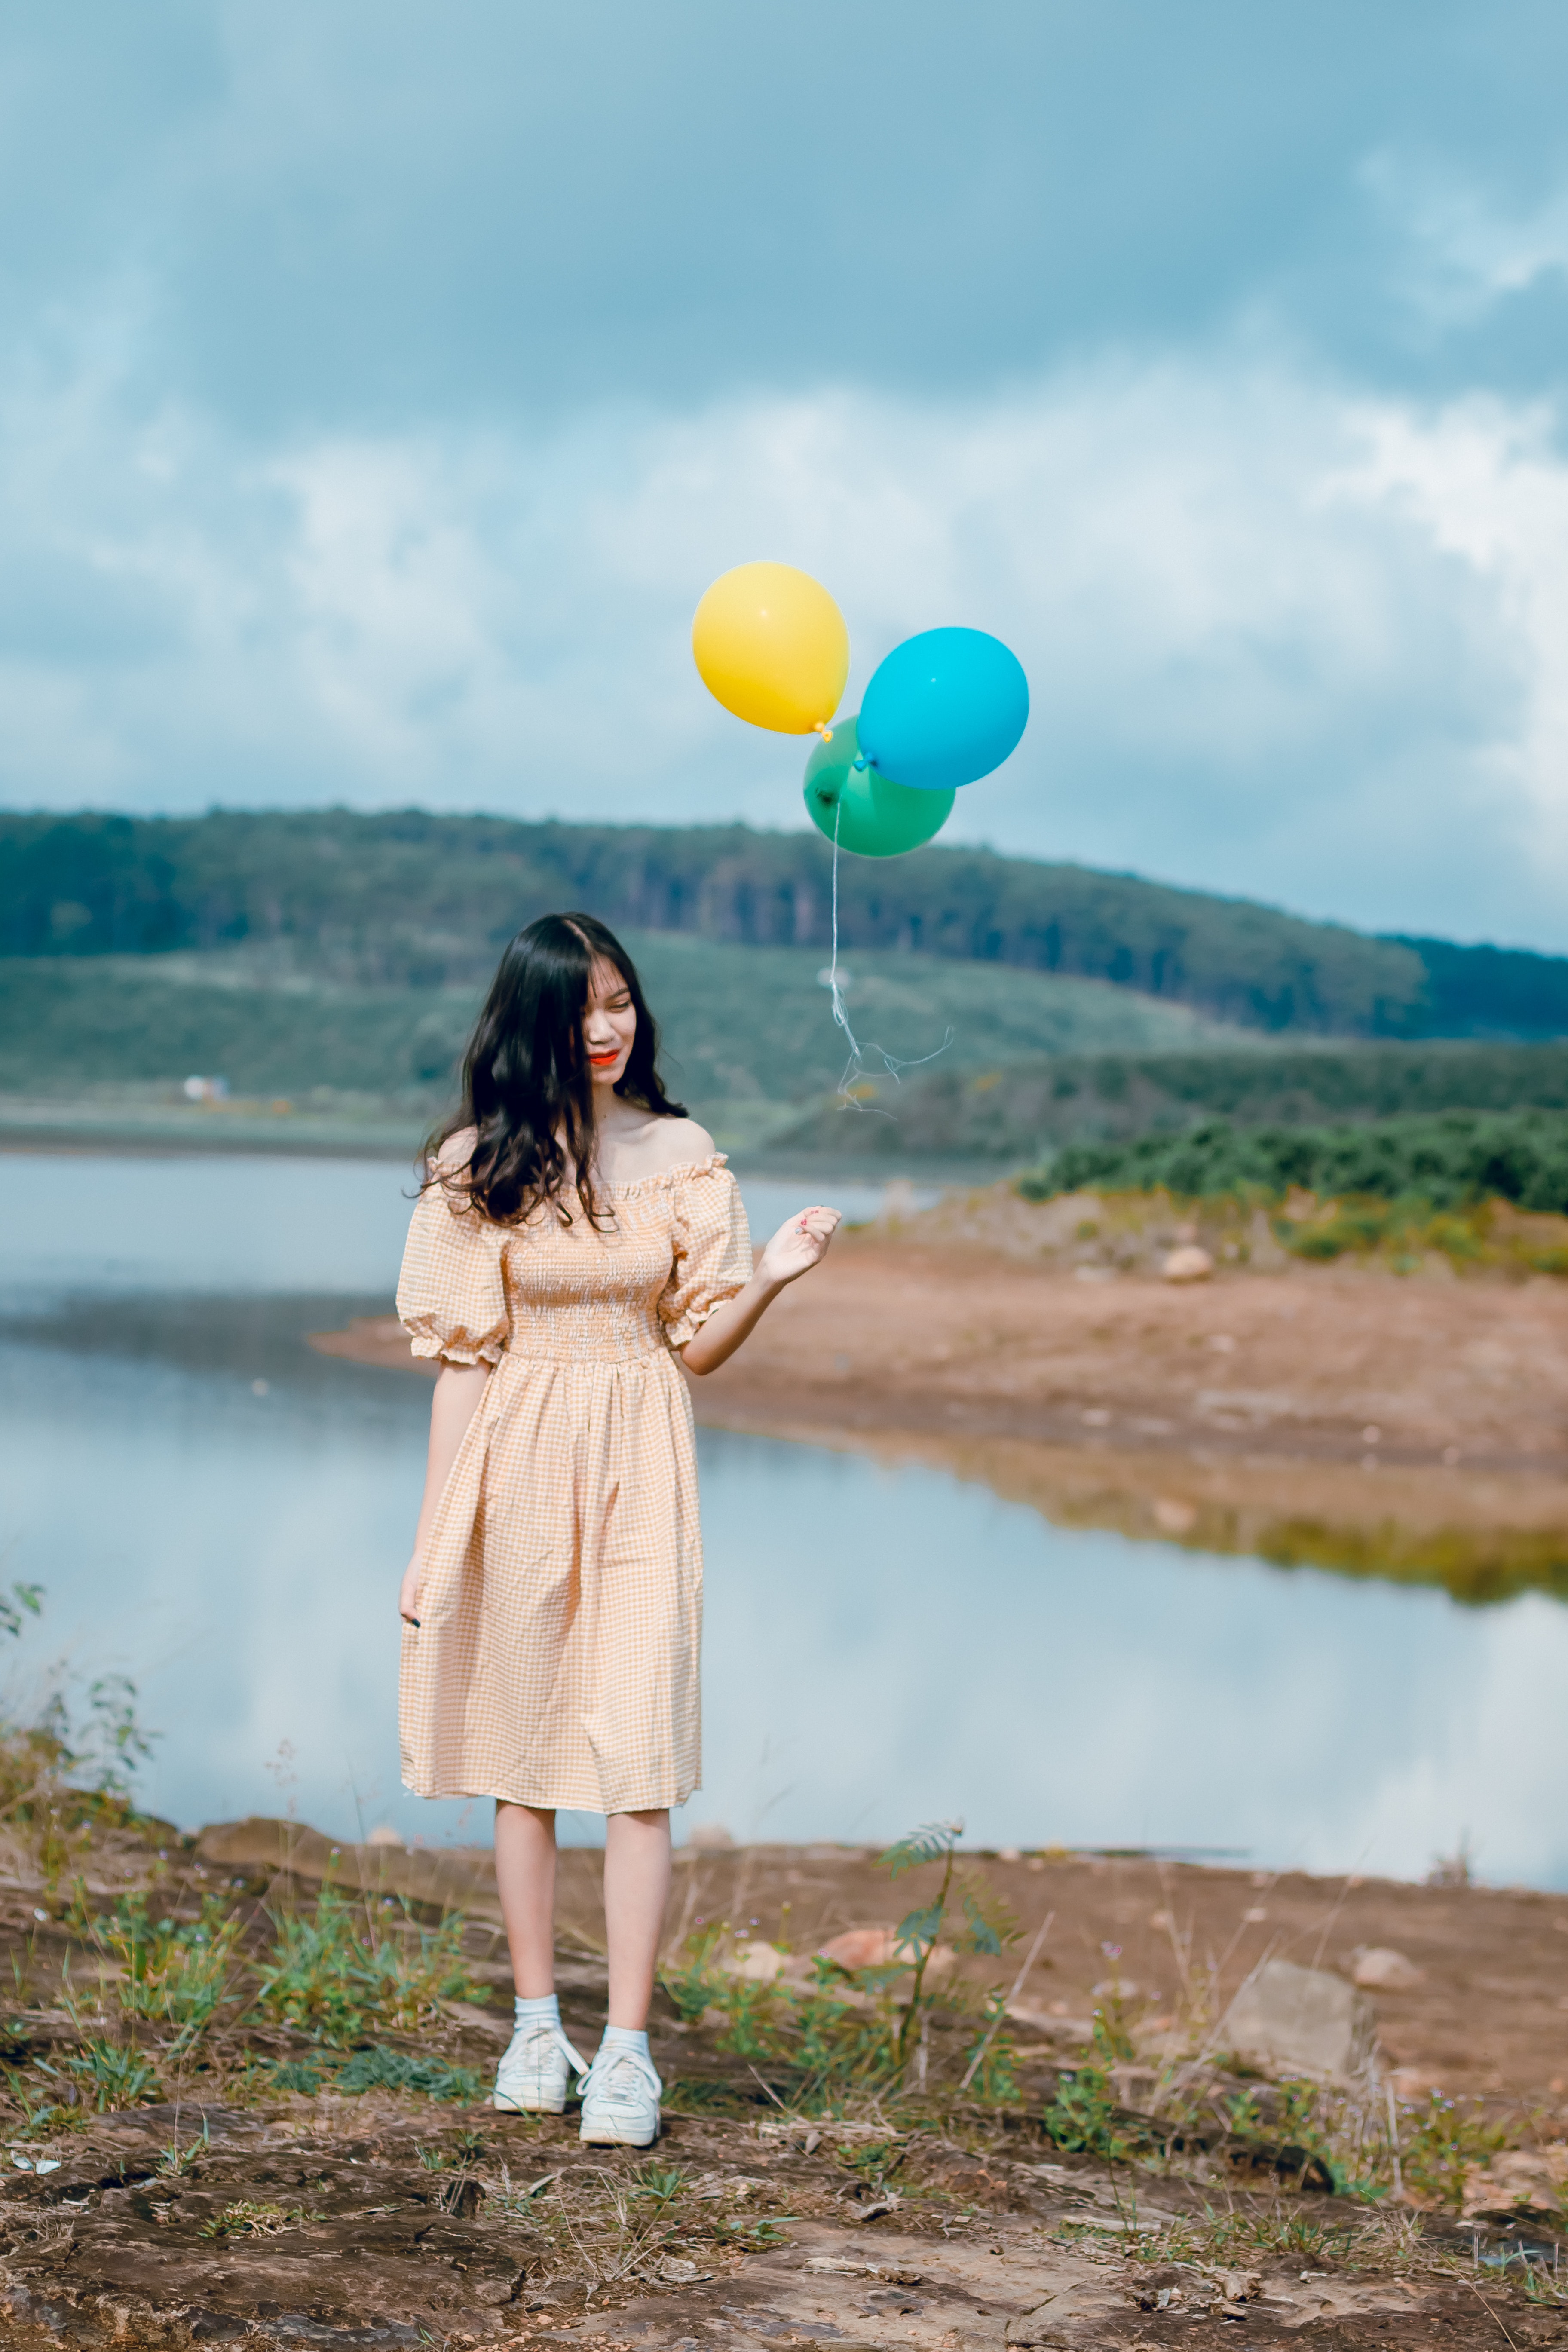
balloon, People in nature, photograph, blue, sky, yellow, turquoise, beauty, party supply, dress, skin, pink, grassland, grass, summer, happy, photography, spring, cloud, smile, photo shoot, outerwear, lake, recreation, plant, portrait photography, long hair, leisure, vacation, meadow, flower, plain, child